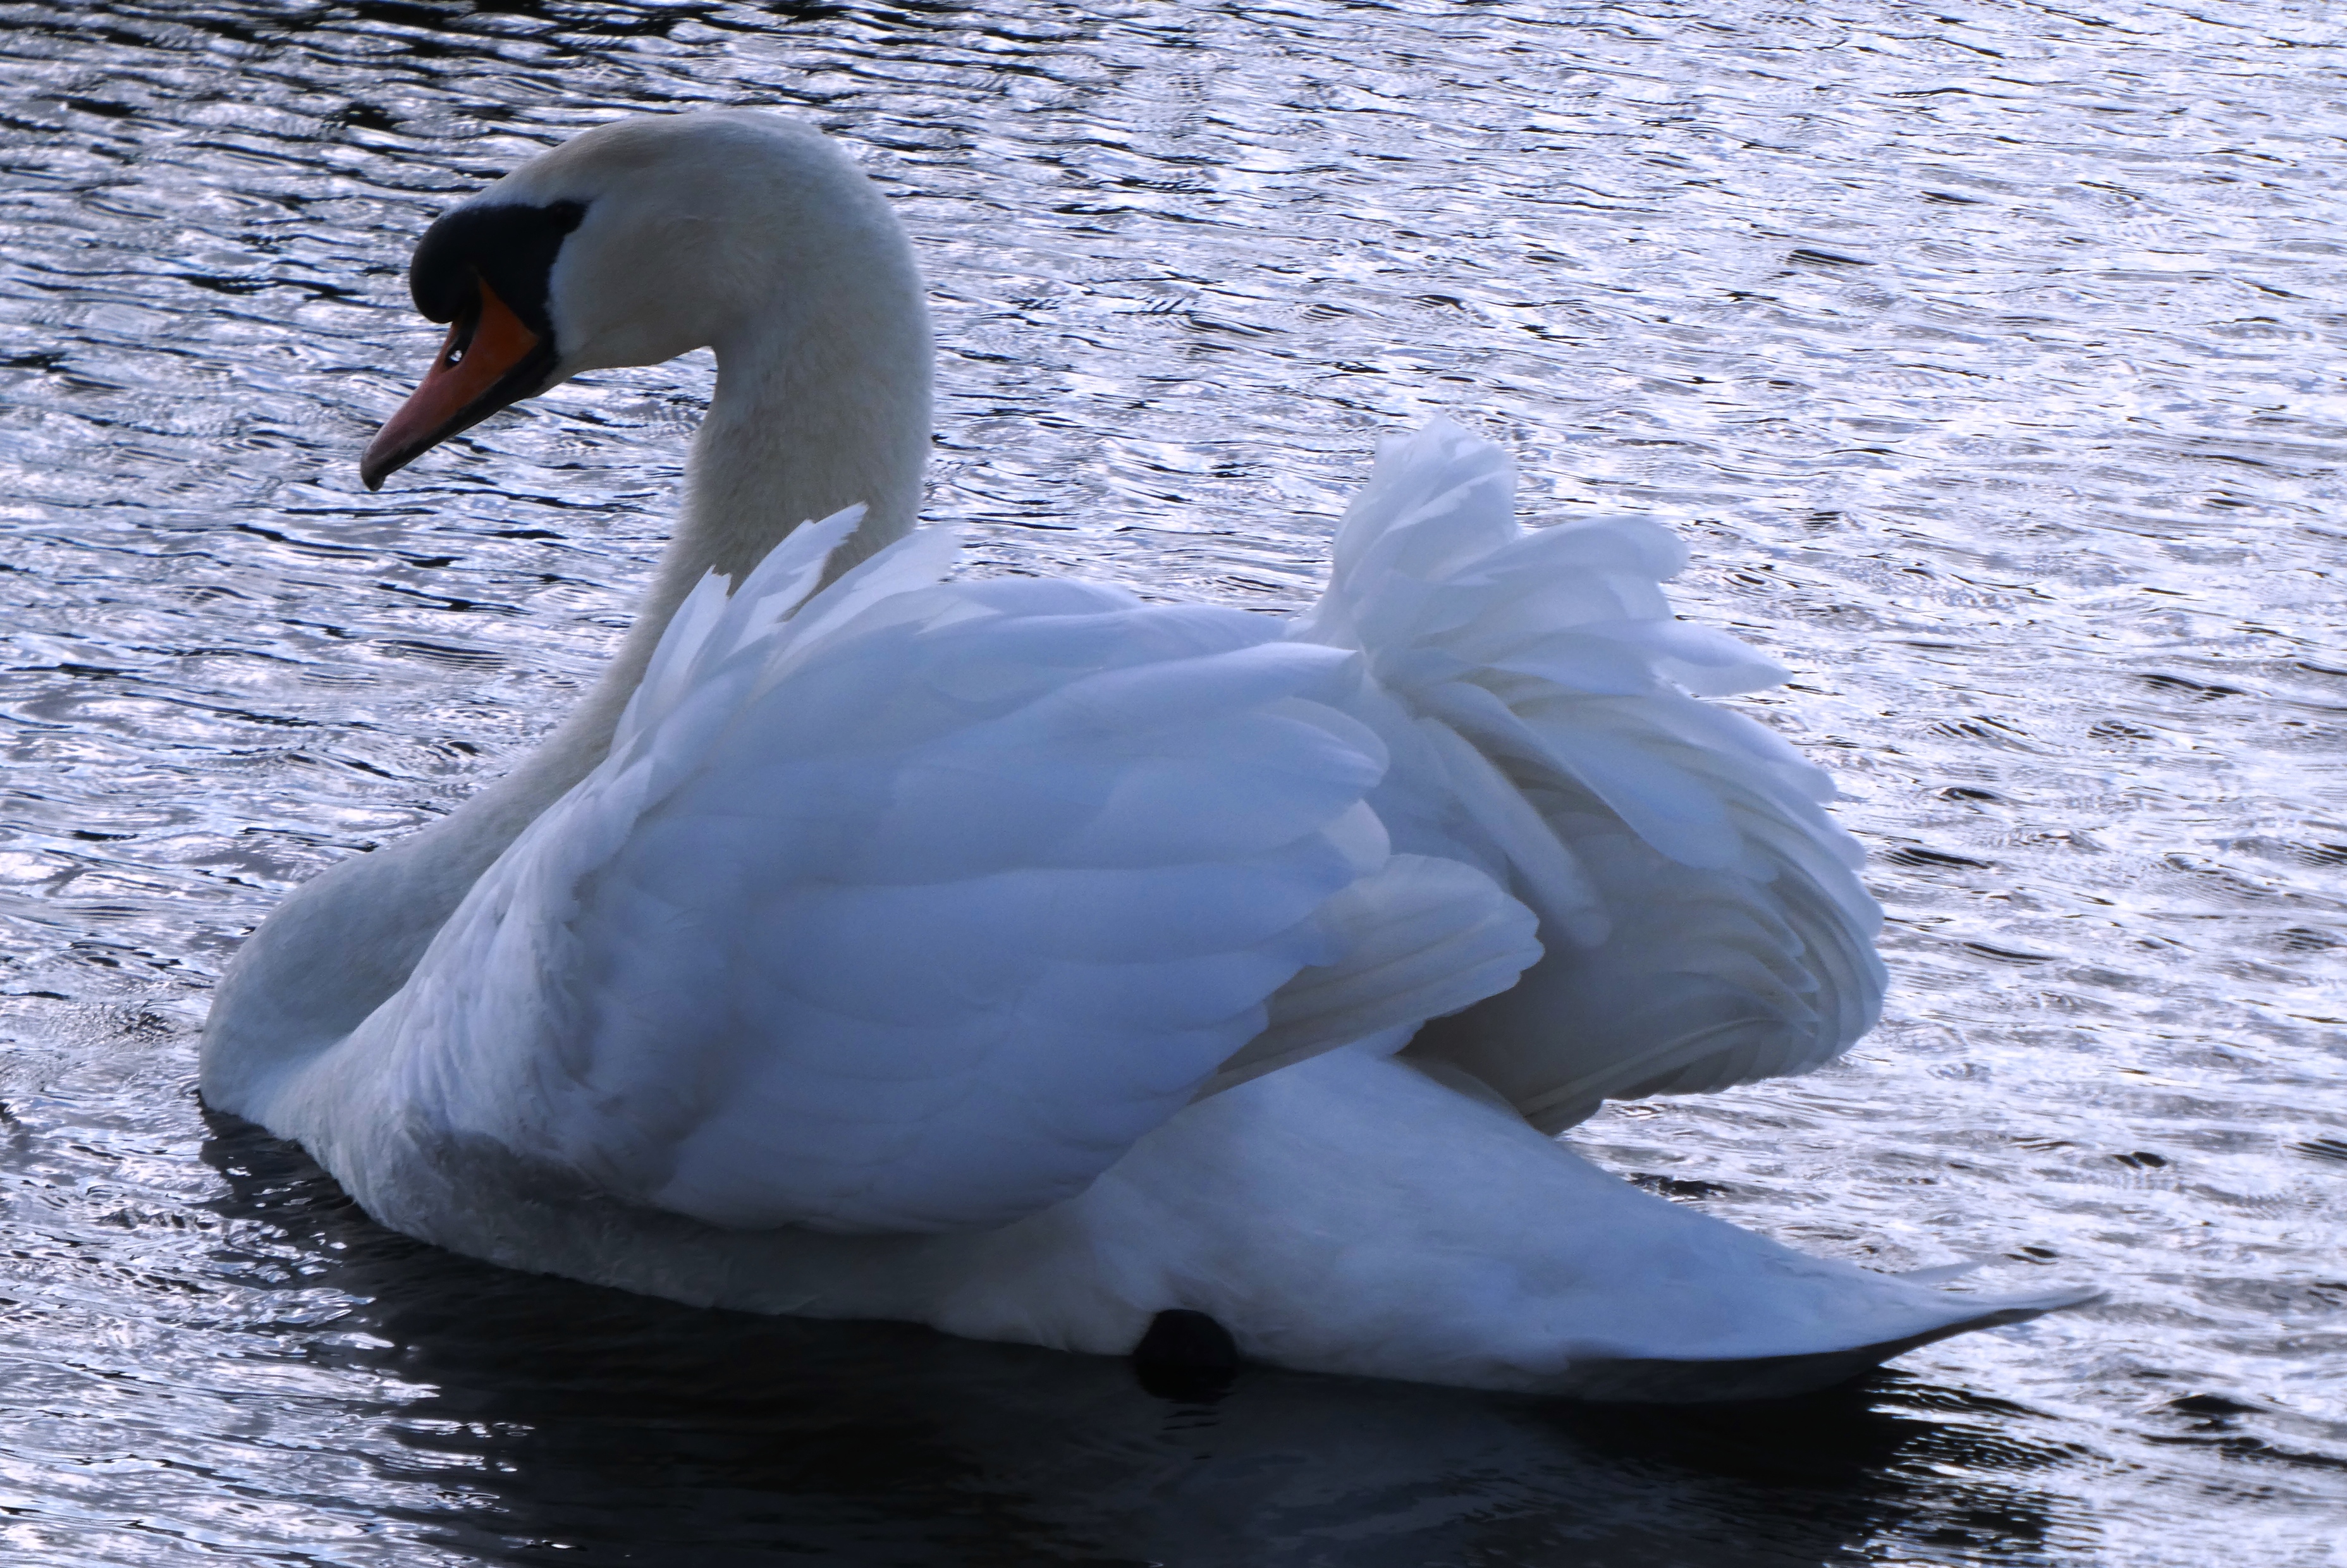
swan, white, feathers, ditch, reflection, water bird, nature, bird, plumage, pasture, pride, waterfowl, swimming, ducks, geese and swans, beak, feather, water, duck, neck, tundra swan, wing, goose, organism, pond, wildlife, tail, lake